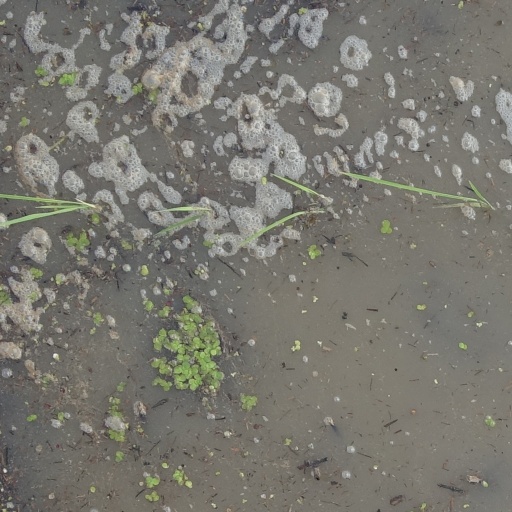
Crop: rice